New American Music Union

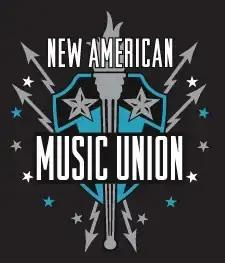

New American Music Union was a two-day summer music festival scheduled on August 8 and 9, 2008, at the SouthSide Works in Pittsburgh, Pennsylvania. Lineups on two different stages were curated by Anthony Kiedis of the Red Hot Chili Peppers. It featured established music acts along with college bands vying for a recording contract. The show was presented by American Eagle Outfitters and co-produced by Live Nation. It was designed to be a Pittsburgh version of Milwaukee's Summerfest and Seattle's Bumbershoot.